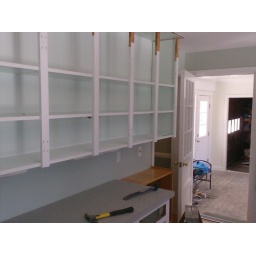
wall between kitchen and dining room. Built in refrigerator and antique pine cabinet will go here.